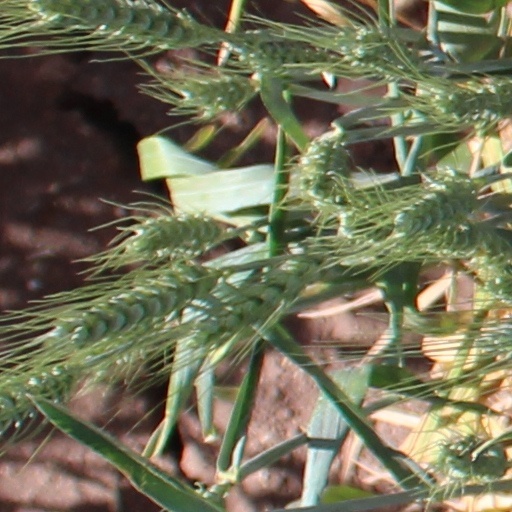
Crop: wheat